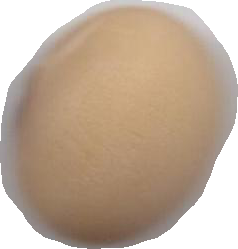
Variety: Anjasmoro